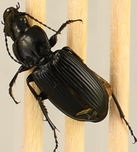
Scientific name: Pterostichus melanarius melanarius
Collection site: Steigerwaldt-Chequamegon NEON (STEI), plot STEI_004